Cofferdam

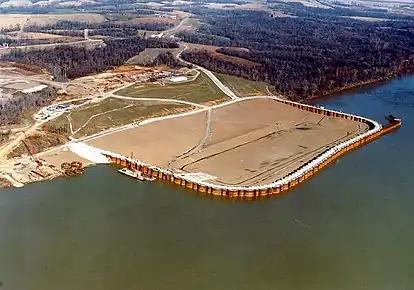
A cofferdam on the Ohio River near Olmsted, Illinois, built for the purpose of constructing the Olmsted Lock and Dam

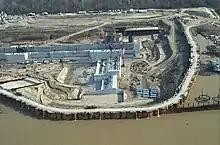
A cofferdam during the construction of locks at the Montgomery Point Lock and Dam

A cofferdam is an enclosure built within a body of water to allow the enclosed area to be pumped out or drained. This pumping creates a dry working environment so that the work can be carried out safely. Cofferdams are commonly used for construction or repair of permanent dams, oil platforms, bridge piers, etc., built within water.